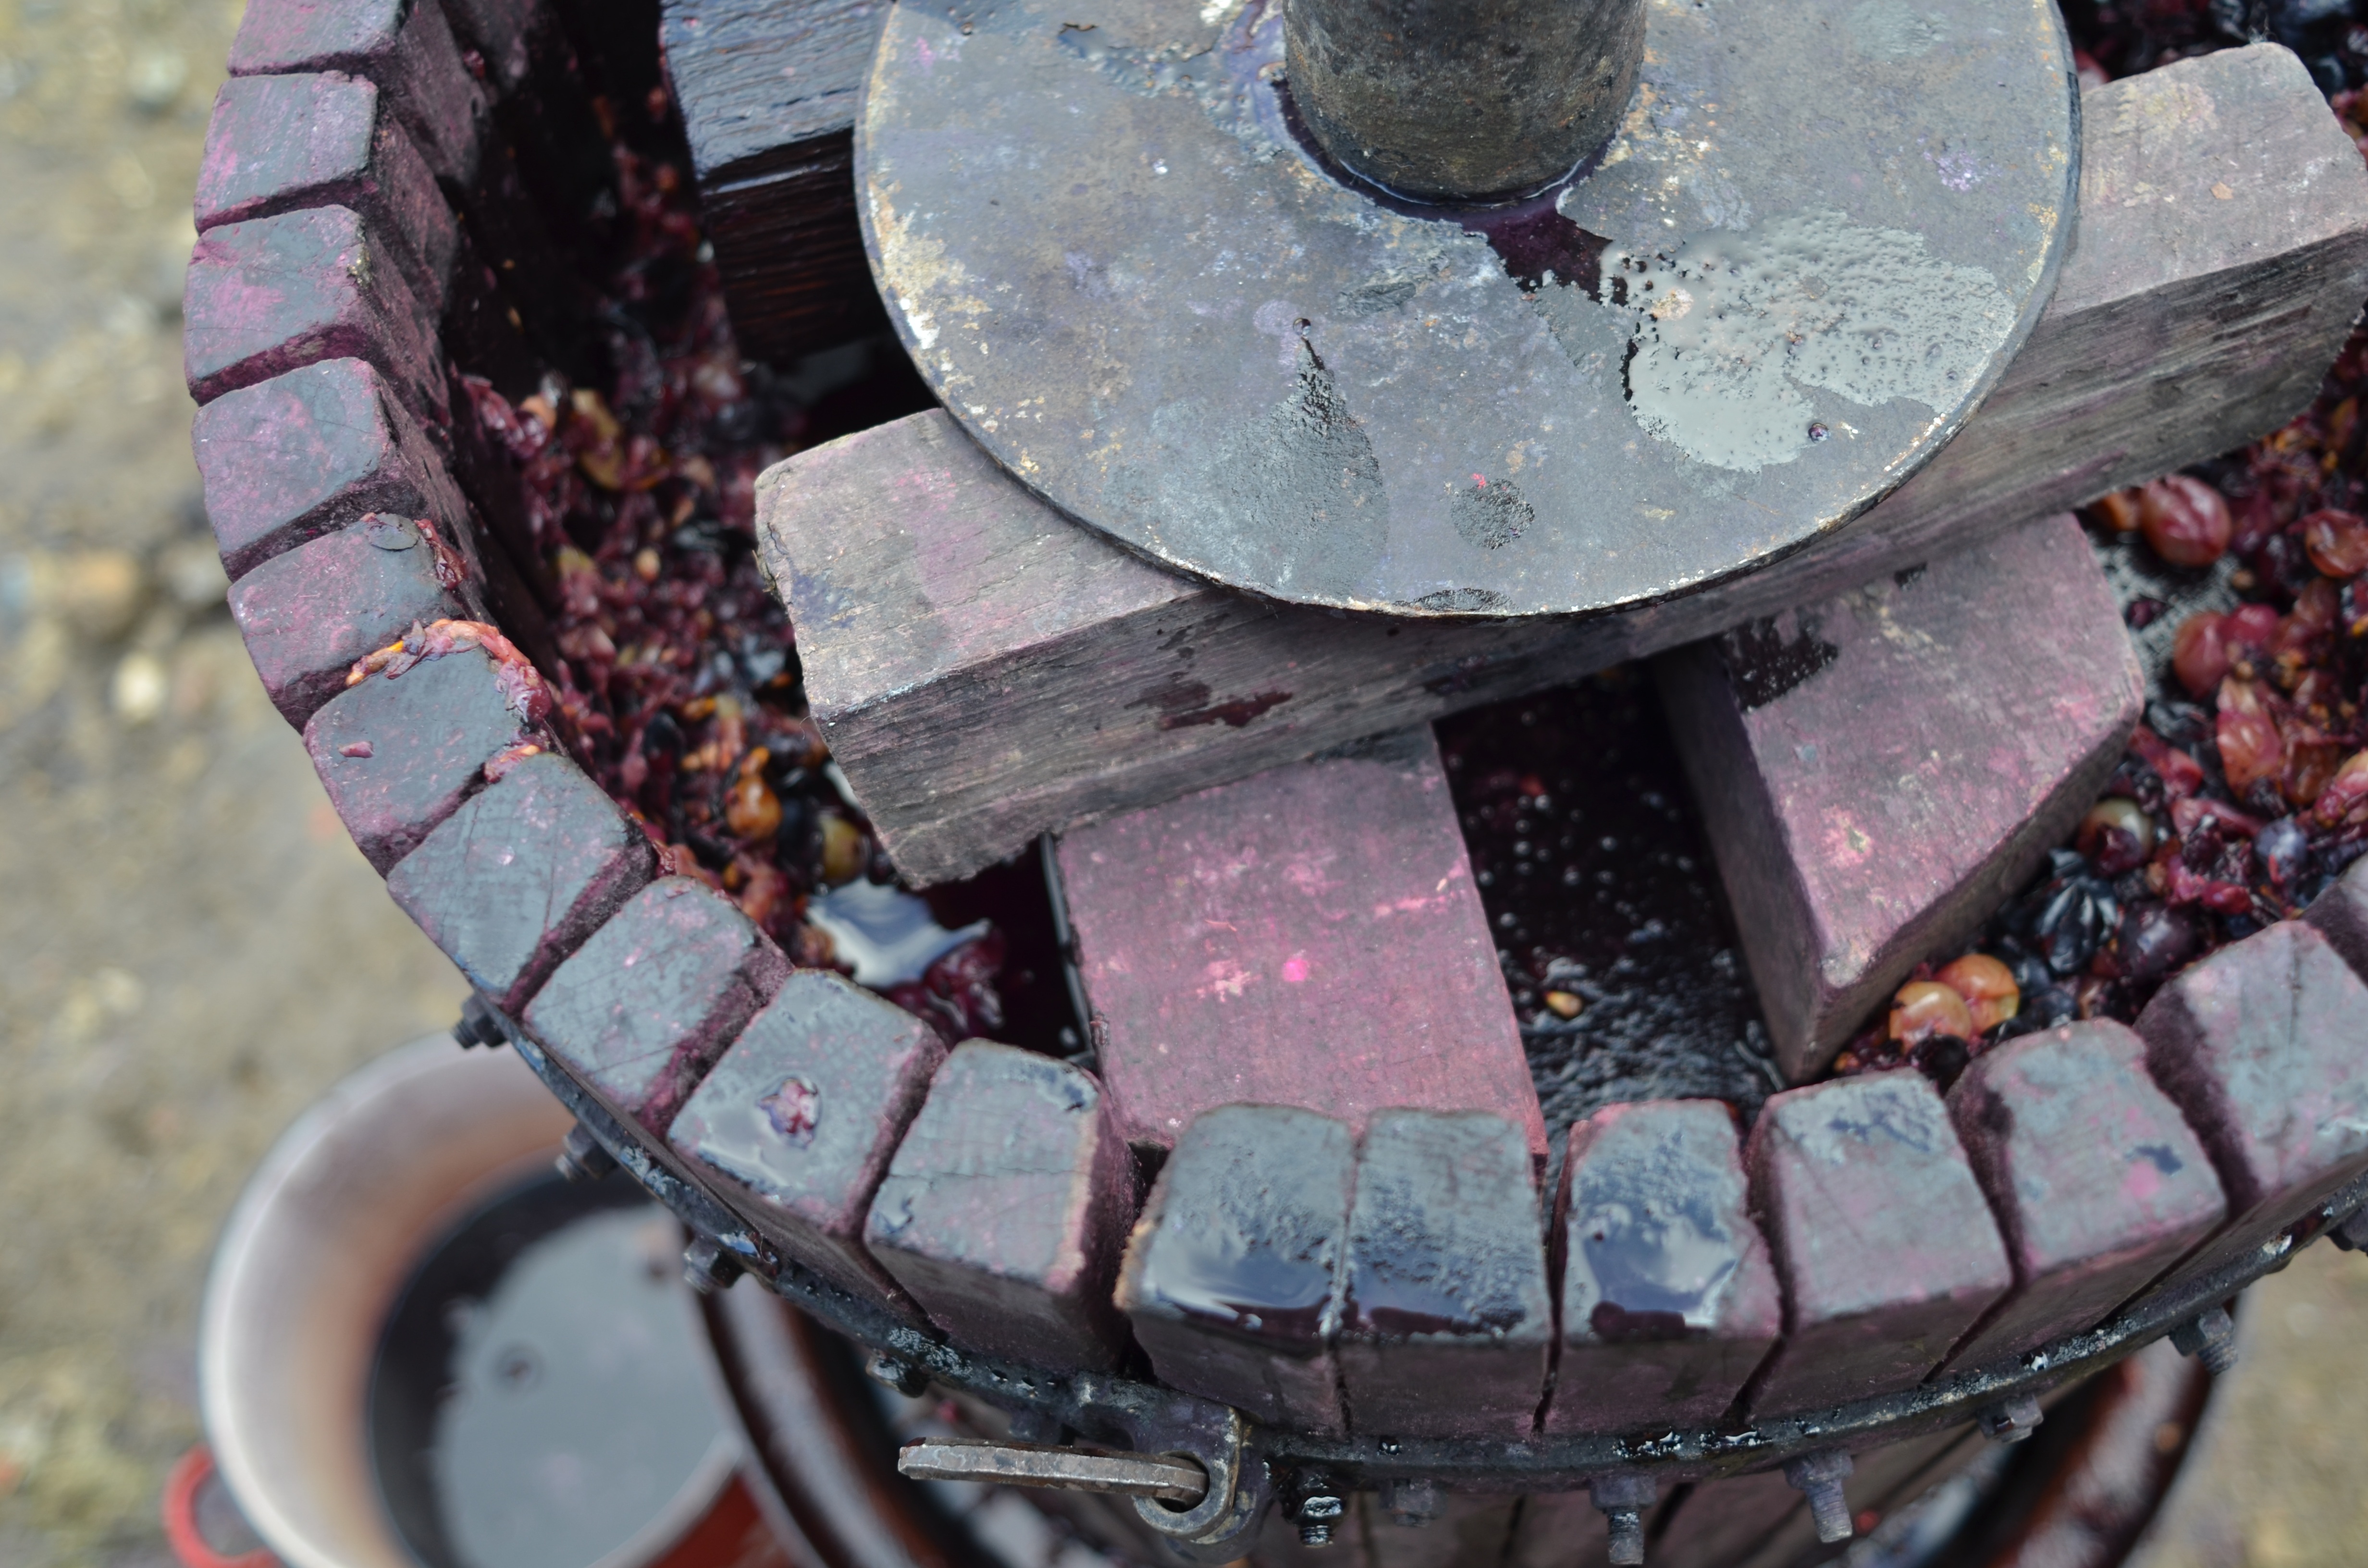
work, grape, wine, red wine, art, press, wine making, man made object